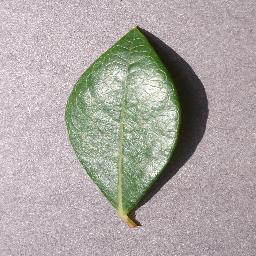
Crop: blueberry
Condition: healthy